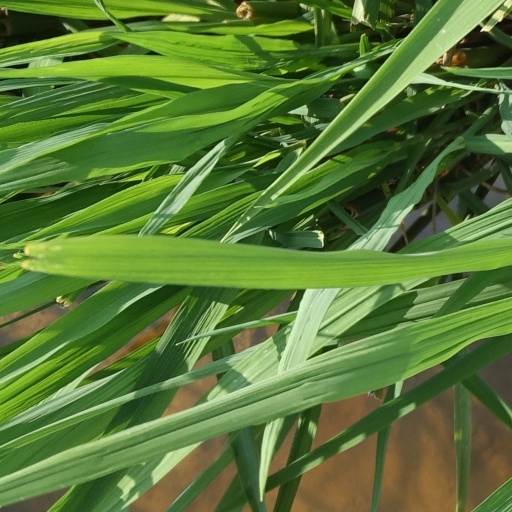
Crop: rice